Skid Marks (film)

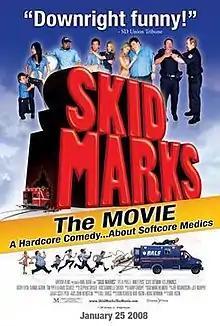
Theatrical release Poster

Skid Marks is a 2007 independent comedy film about two rival ambulance companies and their attempts to maintain themselves in their city, directed by Karl Kozak and written by Kozak, Don J. Rearden and Kraig Wenman. The film had its theatrical premiere on October 5, 2007, in San Diego, and in 2008, screened at the Dances With Films Festival in Los Angeles.